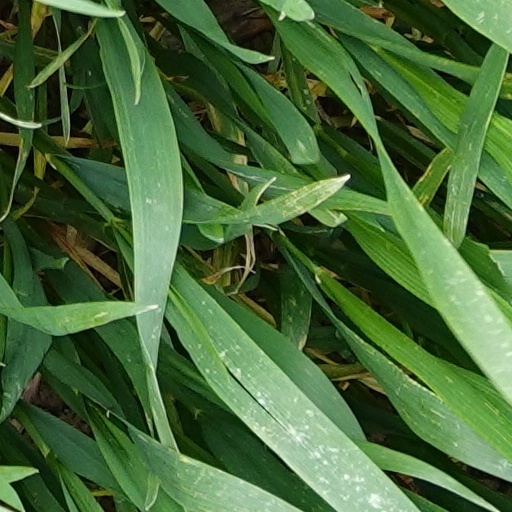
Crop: wheat